Colony collapse disorder

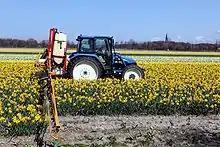
New Holland TL 90 with a field sprayer on a Narcissus field in Europe

According to the USDA, pesticides may be contributing to CCD. Scientists have long been concerned that pesticides, including possibly some fungicides, may have sublethal effects on bees, not killing them outright, but instead impairing their development and behavior. Maryann Frazier, Senior Extension Associate Emeritus for Entomology at Penn State, said "pesticides alone have not shown they are the cause of CCD. We believe that it is a combination of a variety of factors, possibly including mites, viruses, and pesticides."